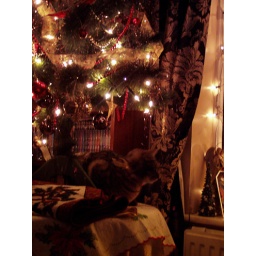
My cat Twisp, making a nuisance of herself under the tree ^^